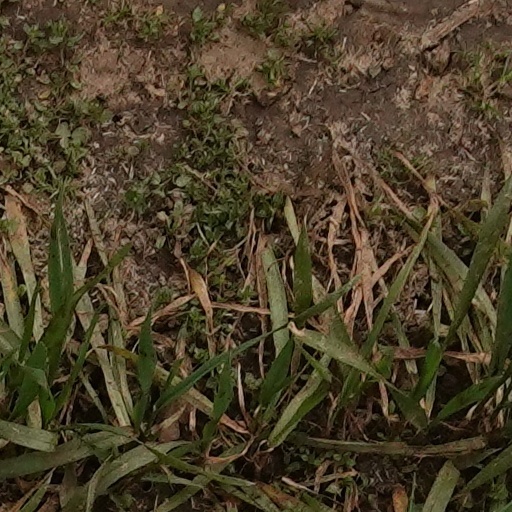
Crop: wheat